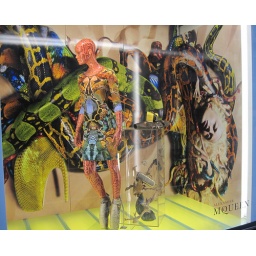
snake print dress in camouflage window